Belarusian Students' Association

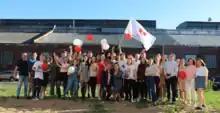
Activists of the Belarusian Students' Association at the organization's 30th anniversary celebration

During the Perestroika period, interest clubs emerged in Belarusian universities. Among the most active were: the community "Svitanak" on the basis of the Belarusian State Technological University, which organized the issue of the first independent student media outlet of the country, "Studentskaya Dumka", as well as informal student associations of the Belarusian State University, the Belarusian State Medical University and the Maksim Tank Belarusian State Pedagogical University. These universities became the basis of the Belarusian Students' Association. The self-proclaimed goal was to fight against the ideologicalization of higher education and the promotion of the ideas of reforming the education system in a modern way.